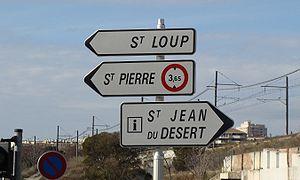
Les quartiers de Marseille, au sens du décret n° 46-2285 du 18 octobre 1946, constituent un découpage du territoire de la commune de Marseille. Au nombre de 111, ils constituent la base administrative sur laquelle sont établies les statistiques de l'INSEE. Les zones non construites, notamment dans le sud de la commune, sont intégrées aux quartiers les plus proches. C'est ainsi que le quartier de Vaufrèges, le plus étendu et le plus rural des 111, couvre pour l'essentiel un large domaine montagneux couvert de forêt et de garrigue, ainsi que la moitié est des calanques de Marseille, jusqu'à En-Vau inclus. Le quartier des Goudes inclut l'archipel de Riou, tandis que les îles du Frioul, dont l'une est habitée, constituent un quartier.